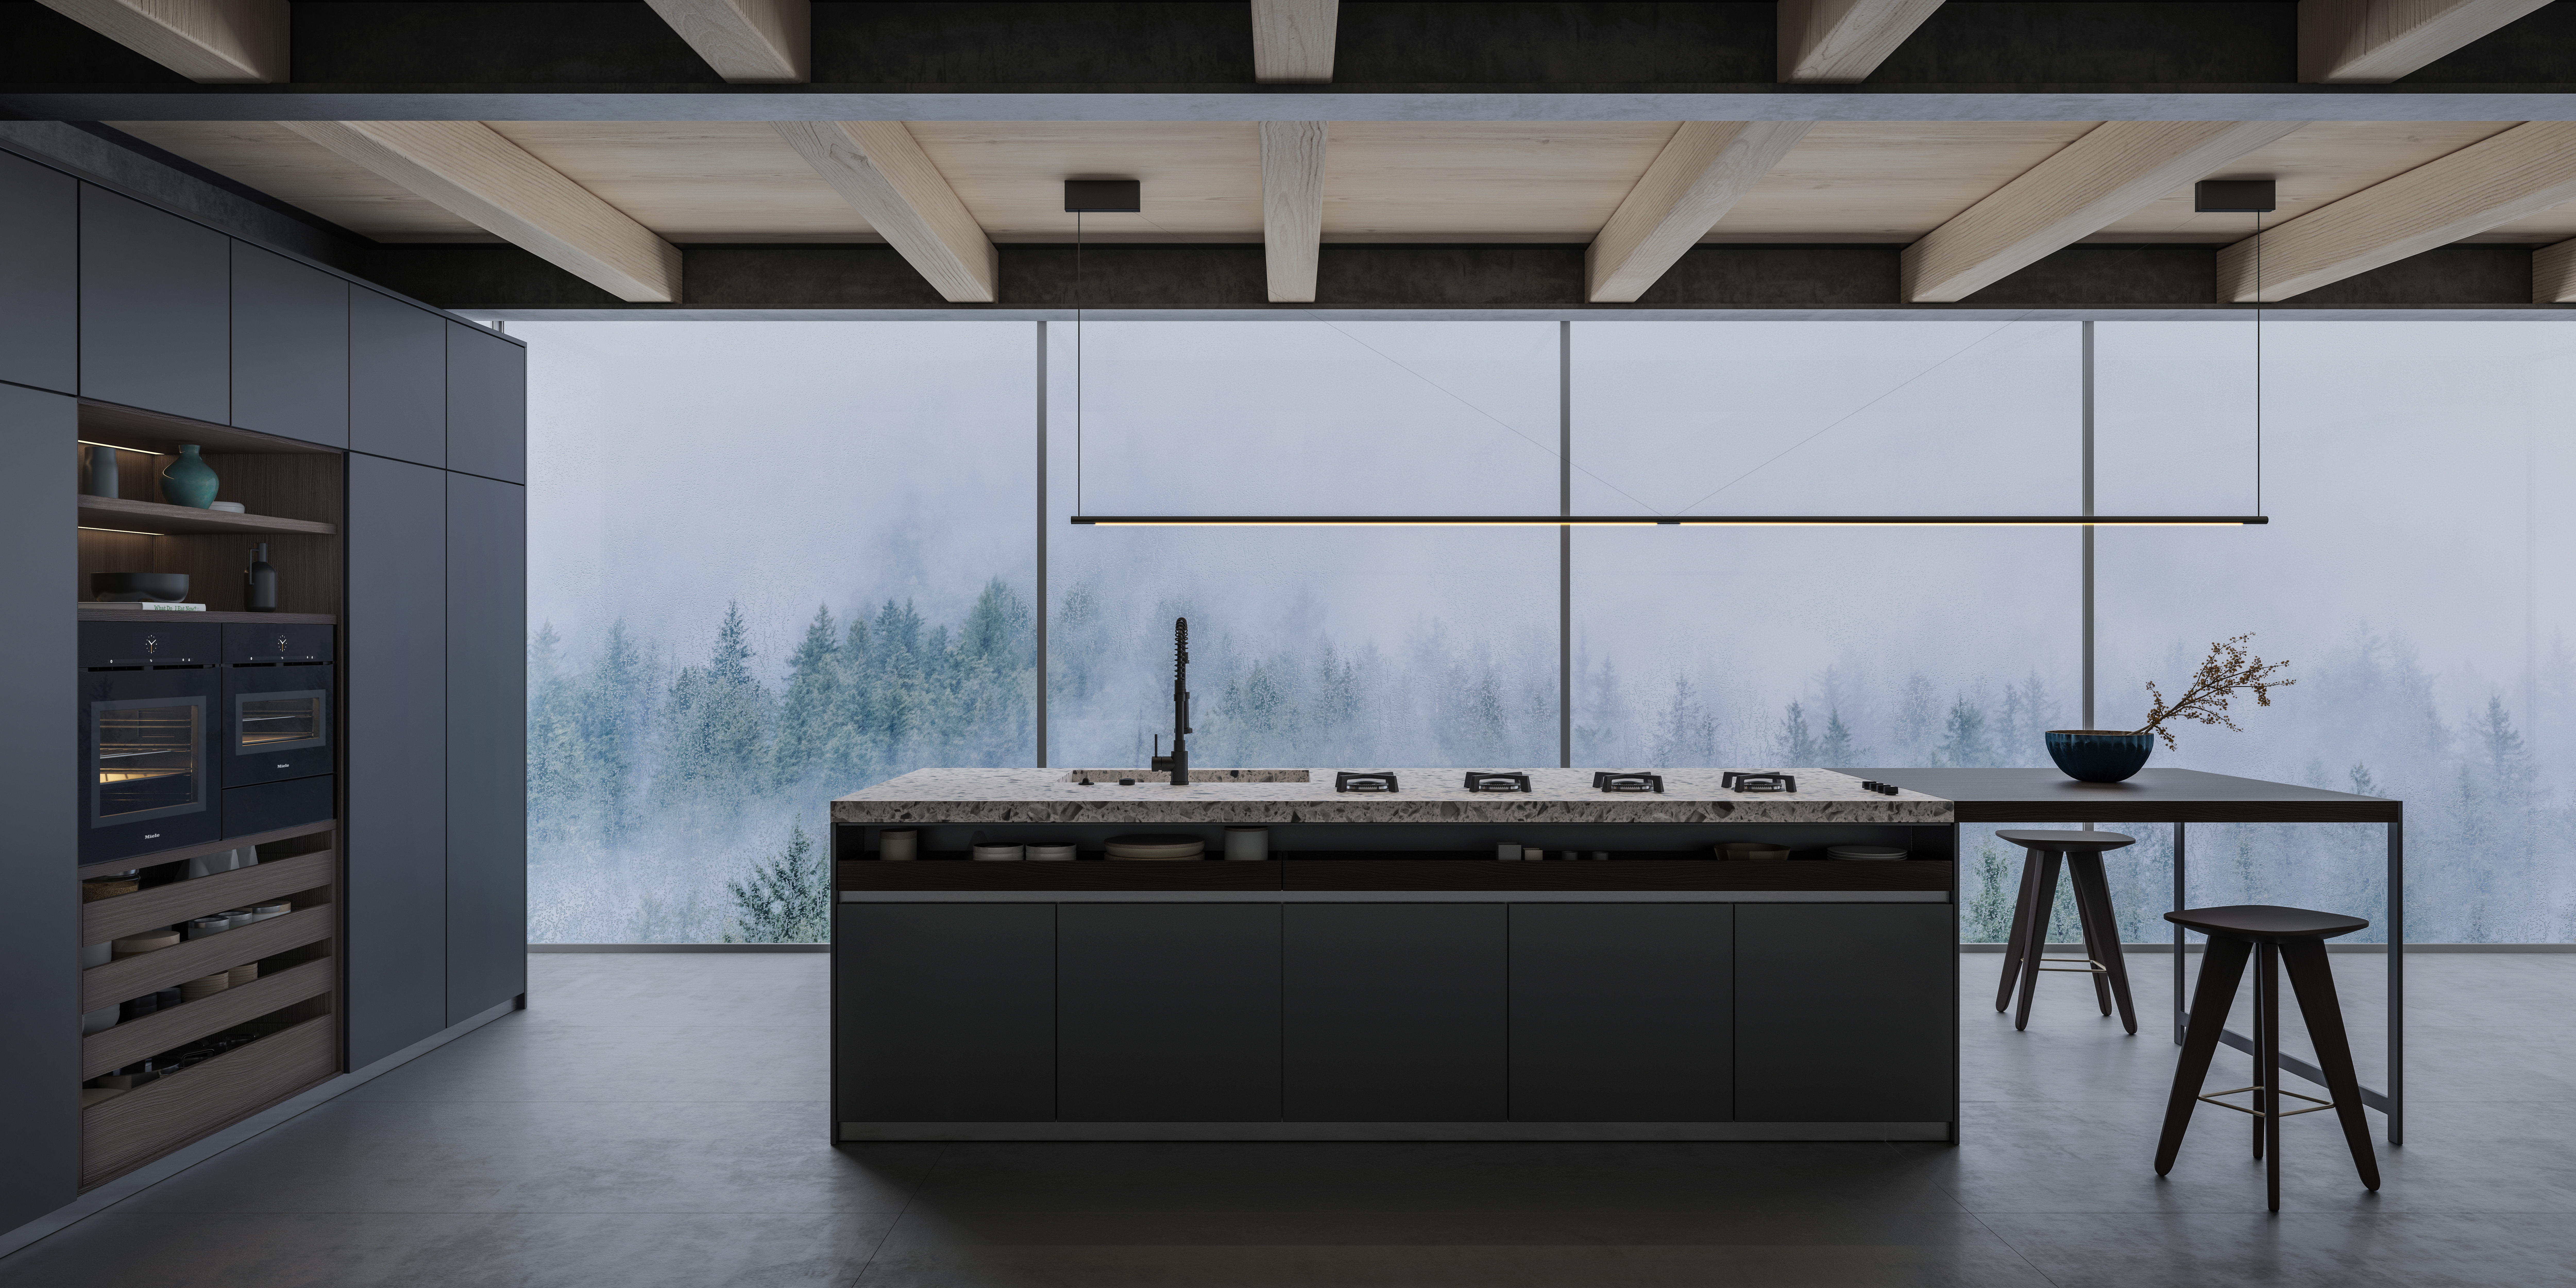
interior, visualization, kitchen, ceiling, wood, industrial, beams, concrete, floor, dark, modern, fog, mist, mountains, forest, cgi, rendering, architecture, design, view, pendant, light, granite, room, furniture, countertop, interior design, lighting, table, house, building, Material property, cabinetry, glass, flooring, tile, home, gloss